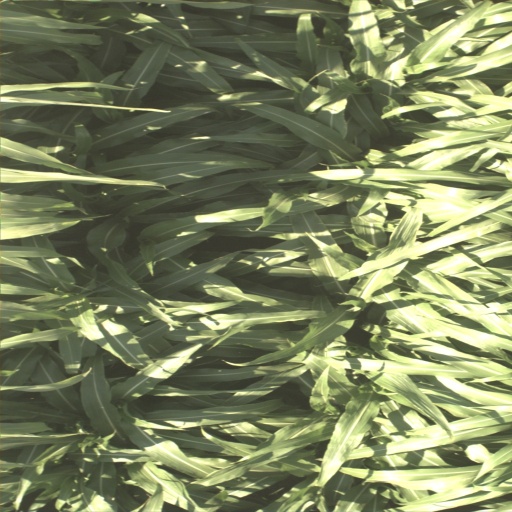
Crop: sorghum